Bibracte

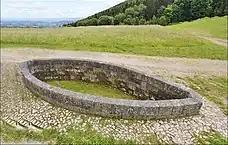
Monumental Basin of Bibracte, built in the axis of the main street of the oppidum.

Bibracte was protected by strong Murus Gallicus style battlements, which excavations have been able to reconstruct. The city had a progression of two different surrounding walls and at least five restorations of the inner surrounding wall, revealed, among other things, by the study of the Rebout gate. Surprisingly, the inner encircling wall was constructed after the outer wall. The city, therefore, shrank in area from 200 to 135 hectares (494 to 334 acres).